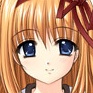
Portrait style: Anime Portrait